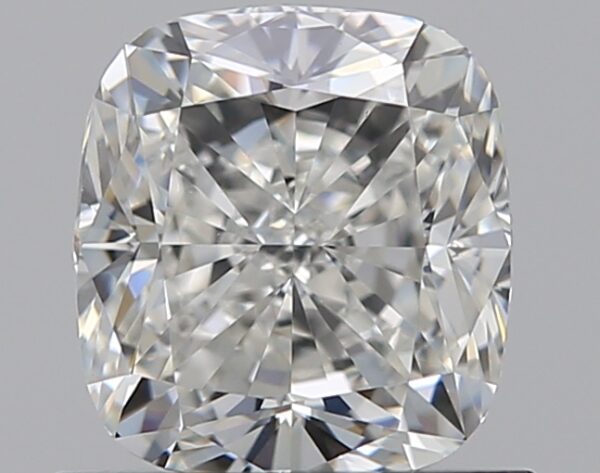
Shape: cushion
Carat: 1
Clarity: VS2
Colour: G
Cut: VG
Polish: EX
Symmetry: VG
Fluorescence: M
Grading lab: GIA
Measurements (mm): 5.8 x 5.33 x 3.82